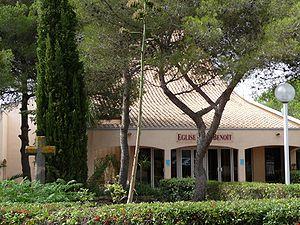
église Saint-Benoît au Cap d'Agde (Hérault, France)
Agde est une commune française située dans le département de l'Hérault, en région Occitanie.